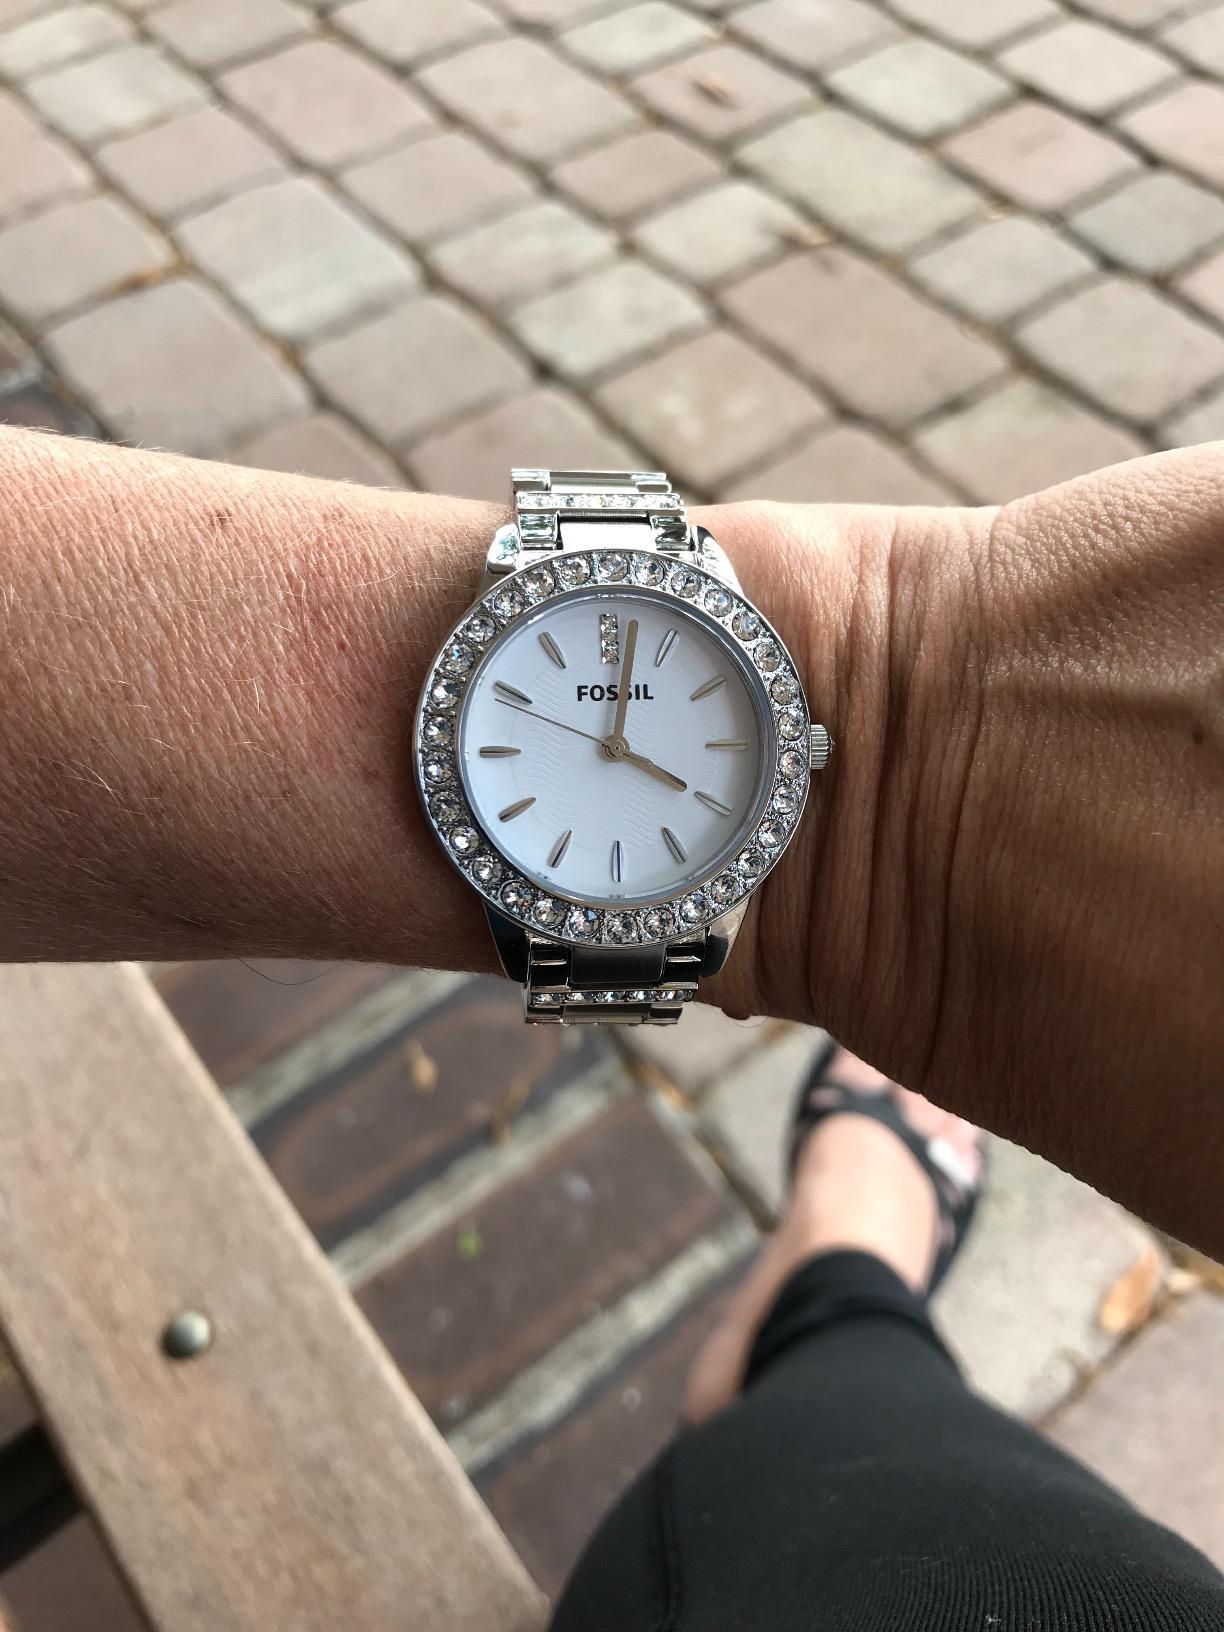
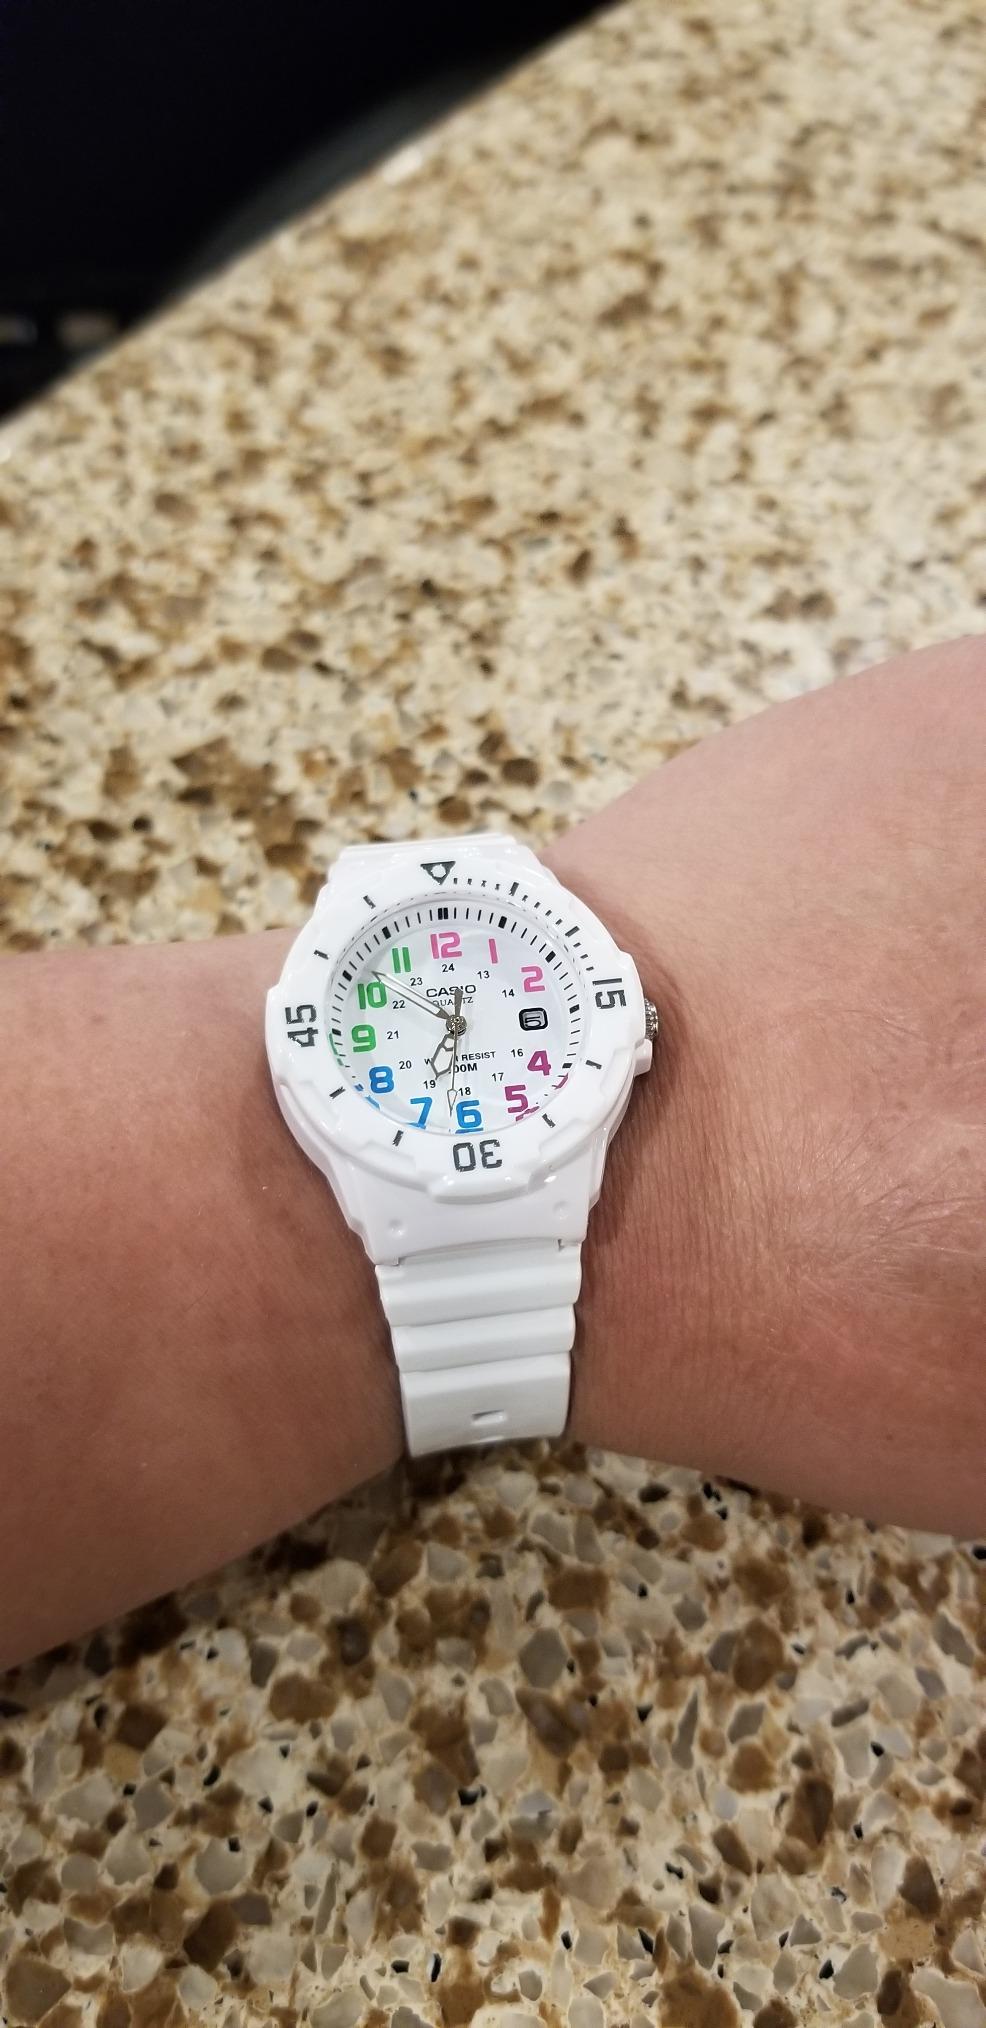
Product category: accessories_watch
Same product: no